Kemper: The CoEd Killer

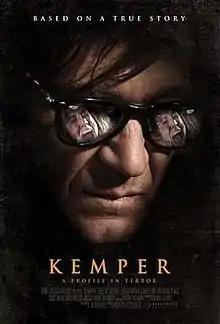

Kemper: The CoEd Killer is a 2008 American direct-to-video horror film directed by Rick Bitzelberger, and written by Jack Perez. The film is loosely based on the murders committed by California serial killer Edmund Kemper.